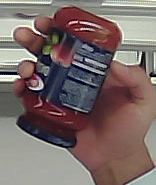
Product: barilla_pomodoro